Night Demon (band)

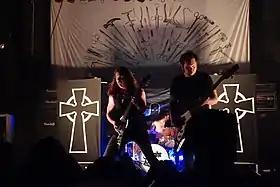
Night Demon performing in New York City in 2016

Night Demon's full-length debut album, "Curse of the Damned", was released in January 2015 on SPV in Europe and on Century Media Records in the rest of the world. The album garnered many favorable reviews, and was voted the #1 album of 2015 by listeners of the WJCU Metal on Metal radio show.